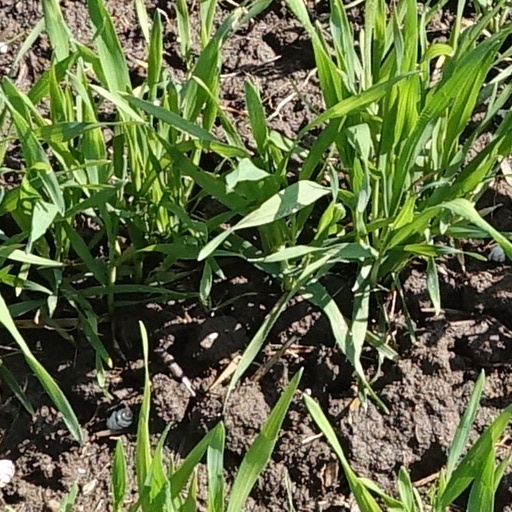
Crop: wheat